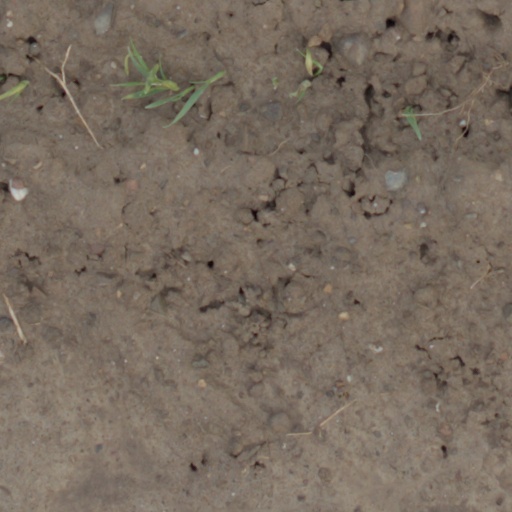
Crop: wheat